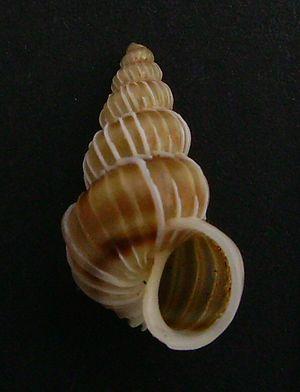
Epitonium est un genre de mollusques, de la famille des Epitoniidae.